Benhisa inscription

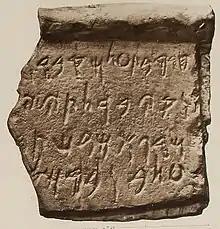
Benhisa inscription CIS I 124

The Benhisa inscription, CIS I 124, is Punic funeral inscription found in Malta in 1761. It mentions the name Hannibal, which garnered significant scholarly interest.